Fairfield County Jail

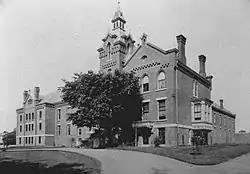
c. 1890 photo of the jail

The Fairfield County Jail was a historic penal facility at 1106 North Avenue in Bridgeport, Connecticut. Built in 1870-71, it served as a jail and prison for over a century, and was the state's oldest such facility in active use at the time of its listing on the National Register of Historic Places in 1985. It has subsequently been demolished; the property is now home to the more modern facilities of the Bridgeport Correctional Center.